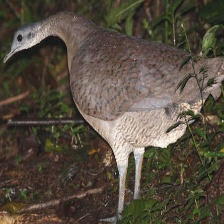
Species: GREAT TINAMOU
Scientific name: TINAMUS MAJOR